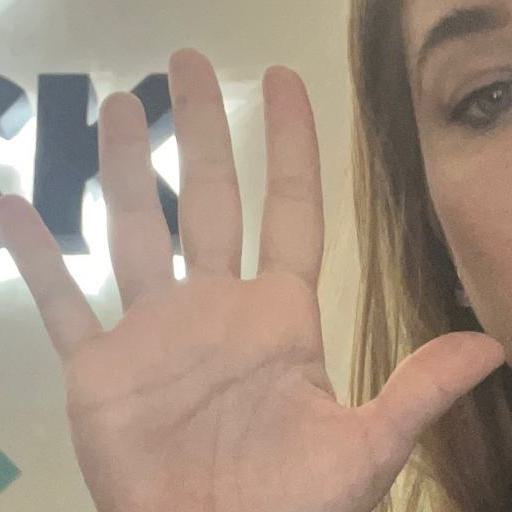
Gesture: palm